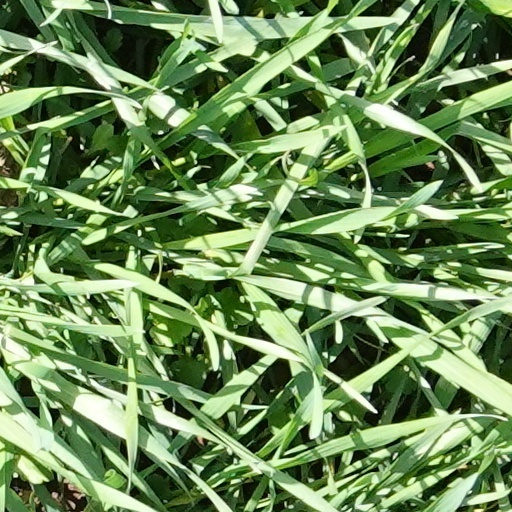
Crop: wheat